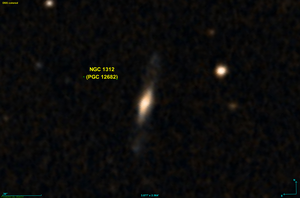
Image construite avec Aladin et les données de Digitized Sky Survey
NGC 1312 est constitué de deux étoiles situées dans la constellation du Taureau.